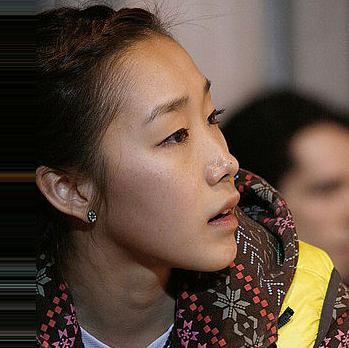
Age: 21